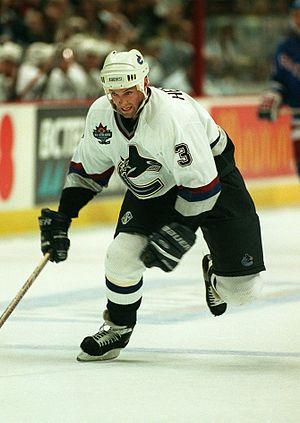
Bret Hedican est un joueur professionnel américain de hockey sur glace. Il évolue pour cinq différentes formations de la Ligue nationale de hockey en plus de représenter son pays à deux reprises lors des Jeux olympiques et trois fois lors de championnat du monde. Il passe une année avec l'équipe nationale.